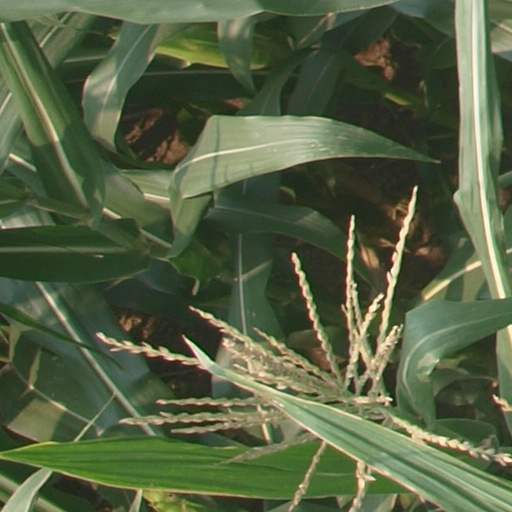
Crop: maize; corn